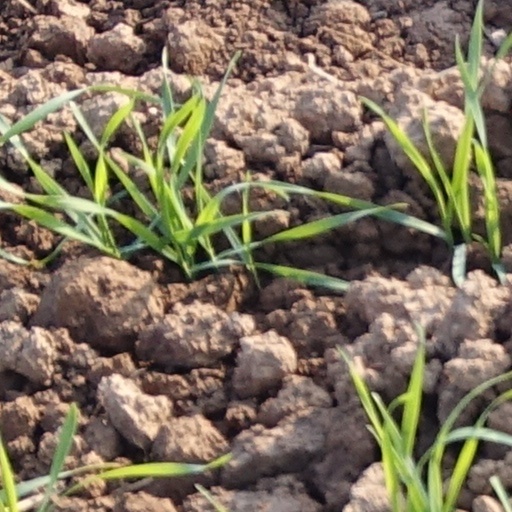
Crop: wheat